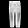
Label: Trouser